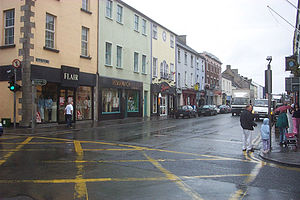
Ballina / Historie
Bymidten
Ballina er en irsk by i County Mayo i provinsen Connacht, i den vestlige del af Republikken Irland med en befolkning på 10.409 indb i 2006.